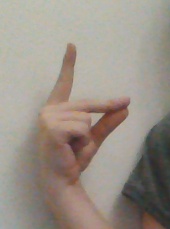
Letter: ta